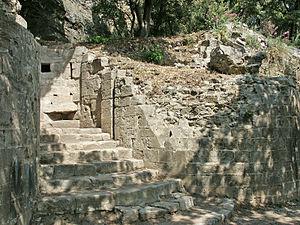
Le château d'Hyères est un château médiéval en ruine qui se situe au sommet de la colline du Castéou, un des sommets des Maurettes, dominant la ville de Hyères, dans le département du Var. Les vestiges du château sont classés monuments historiques par liste de 1862 ; le rempart et le vieux château sont inscrits depuis le 27 janvier 1926.